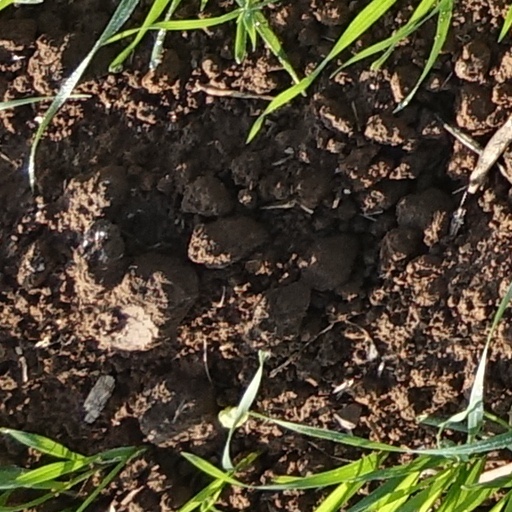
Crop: wheat